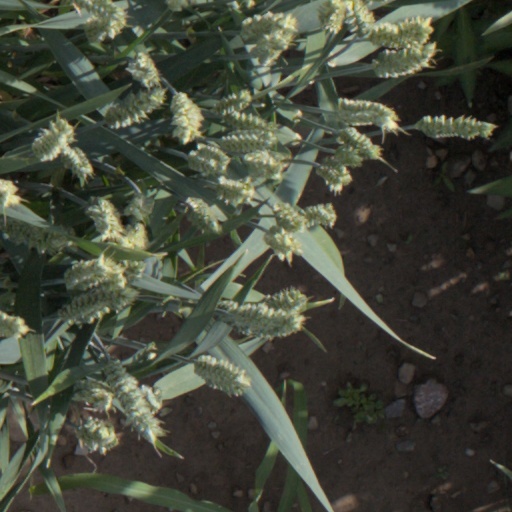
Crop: wheat